John Osbaldiston Field

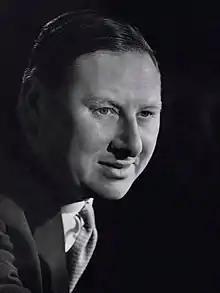
John Osbaldiston Field in 1962

Sir John Osbaldiston Field (30 October 1913 – 22 February 1985) was a British colonial administrator who was the last Resident Commissioner of the Gilbert and Ellice Islands from 9 January 1970 and then, from 1 January 1972, the first Governor of this Crown Colony.